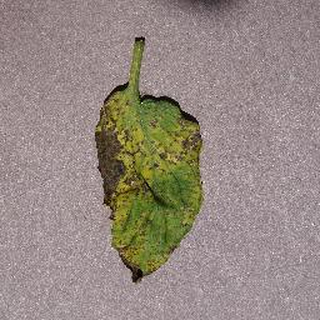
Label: tomato_septoria_leaf_spot